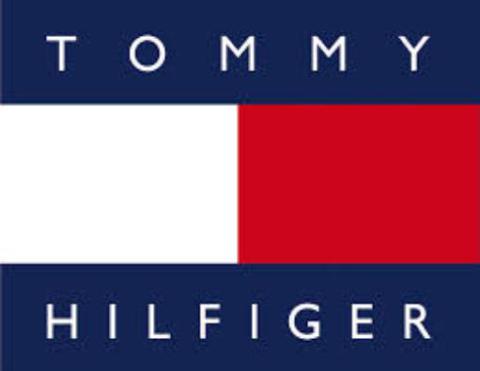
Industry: Clothes